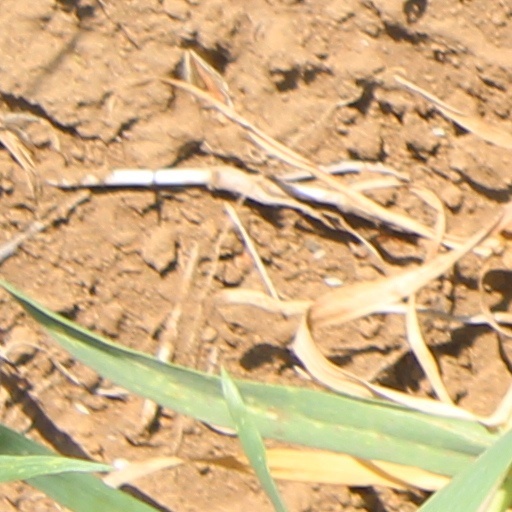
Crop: wheat